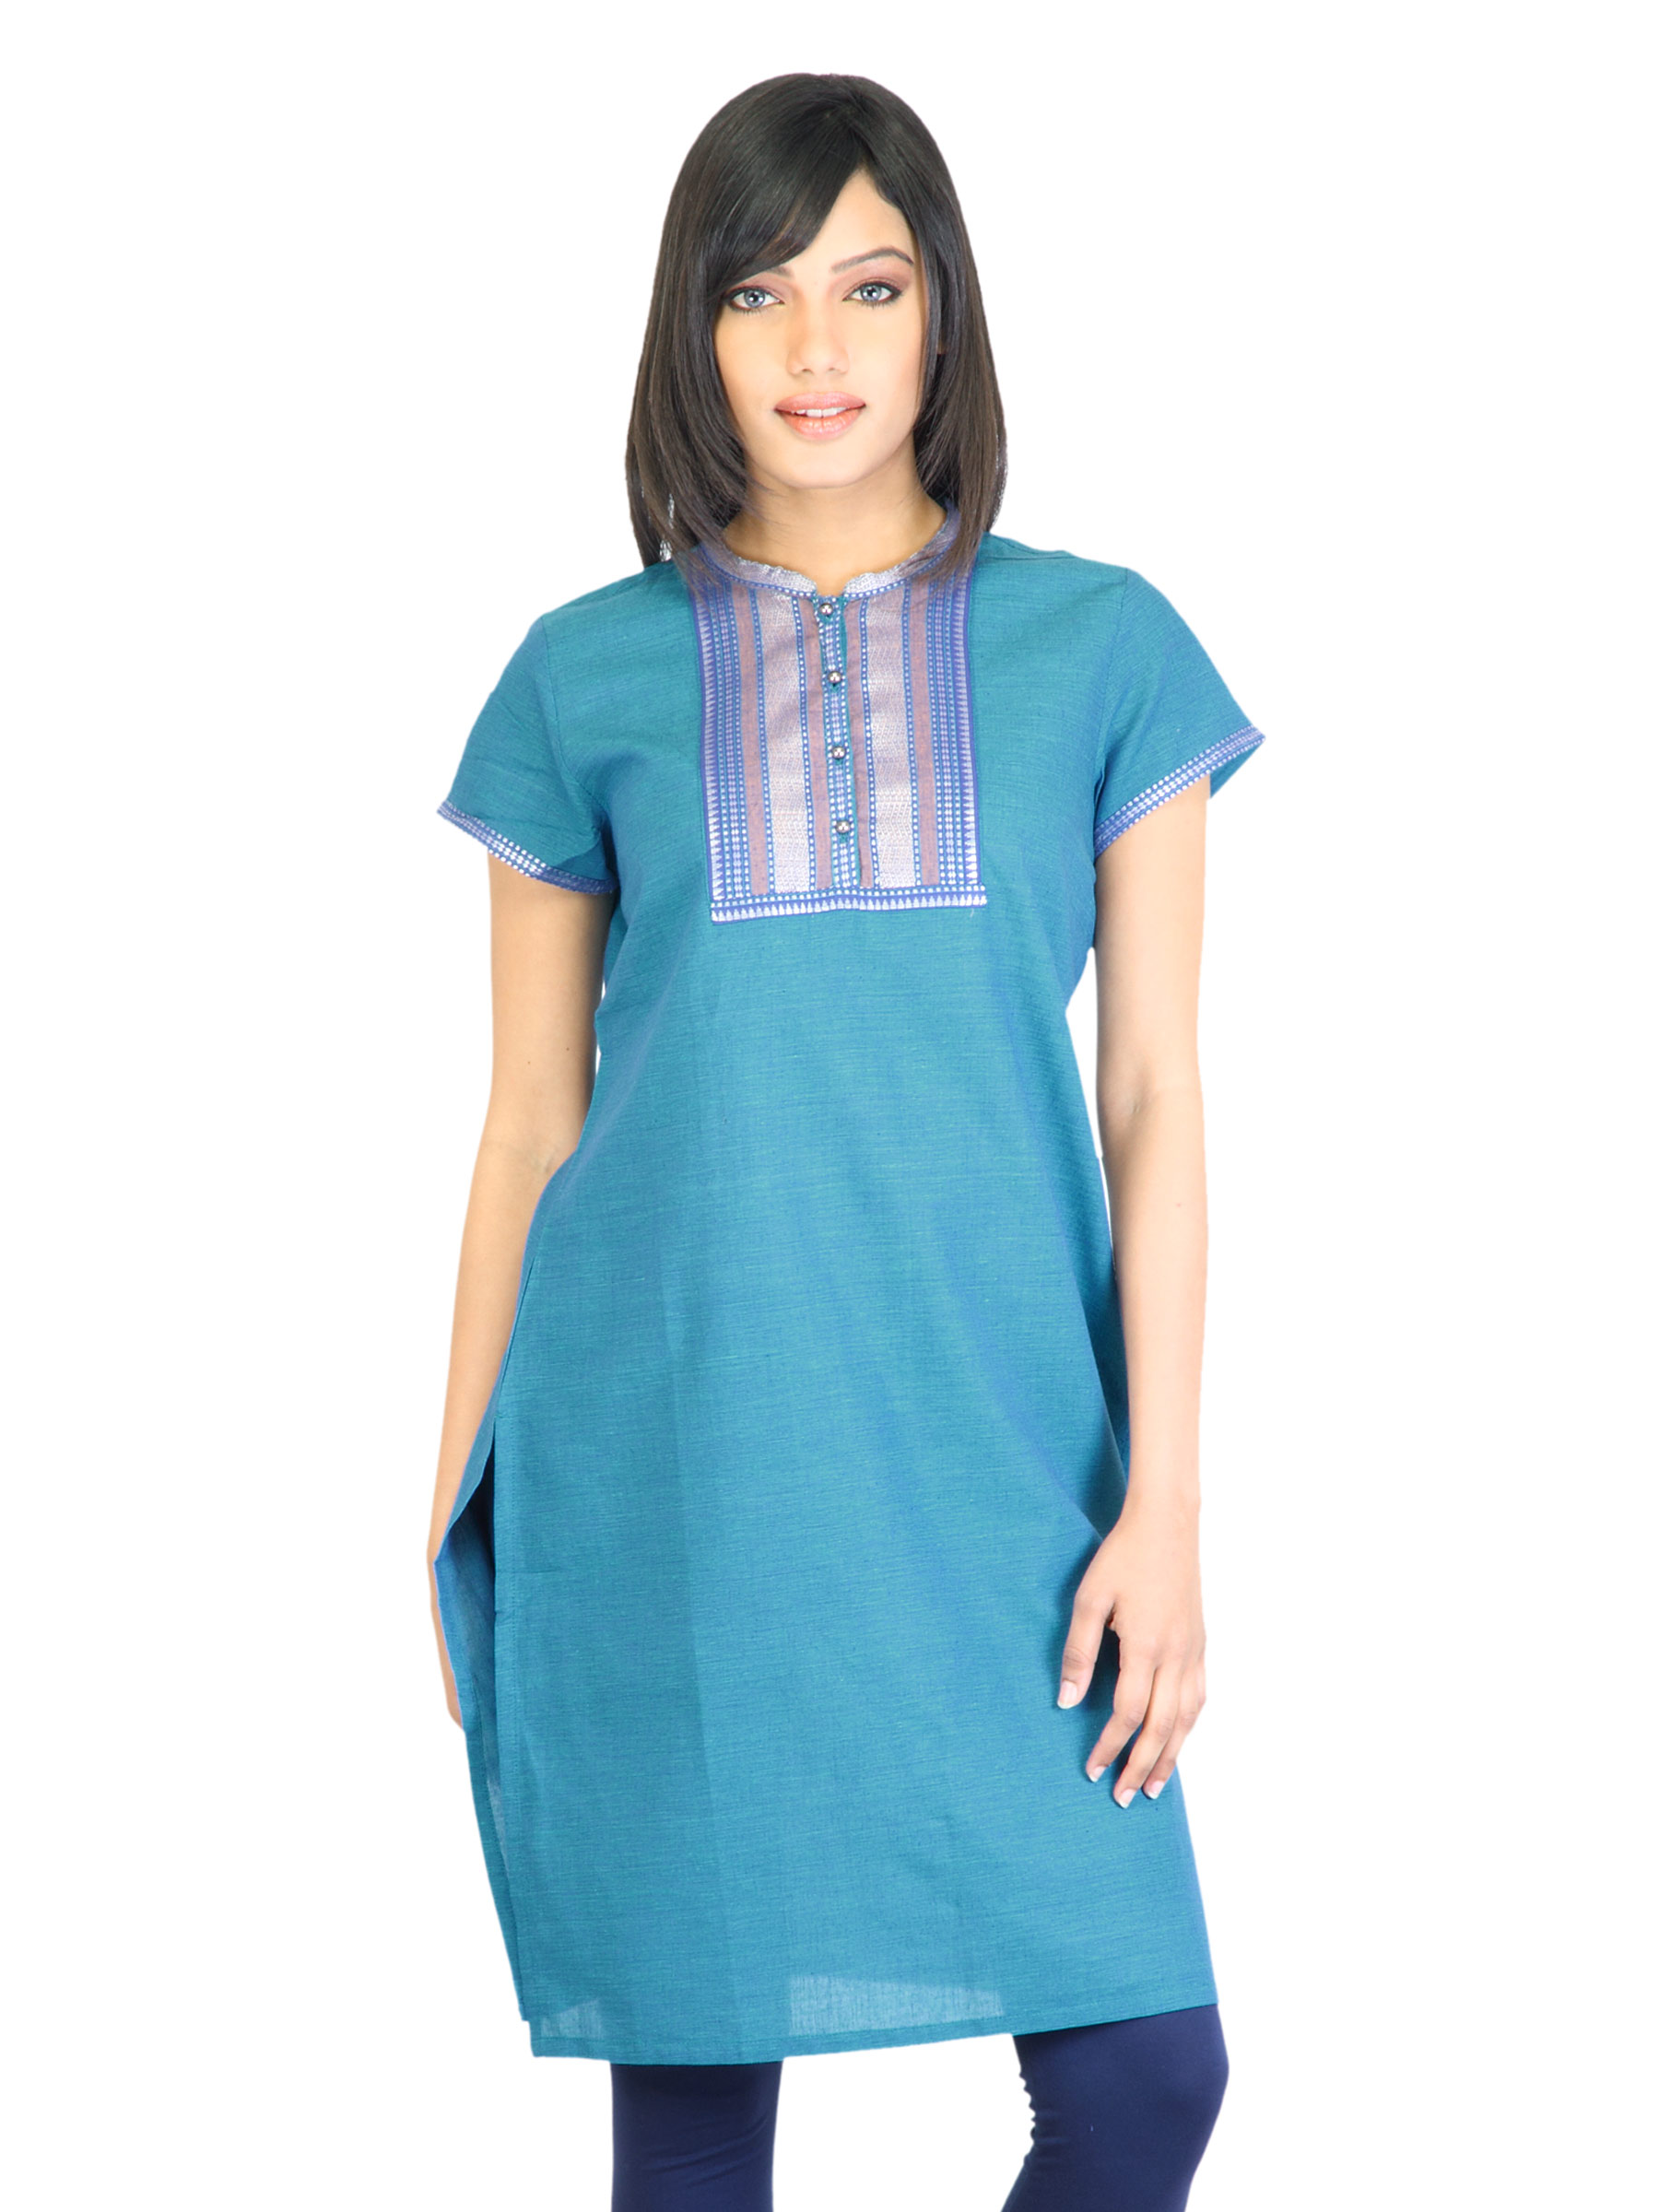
Aurelia Women Blue Kurta
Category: Apparel / Topwear / Kurtas
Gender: Women
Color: Blue
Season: Fall 2011
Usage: Ethnic